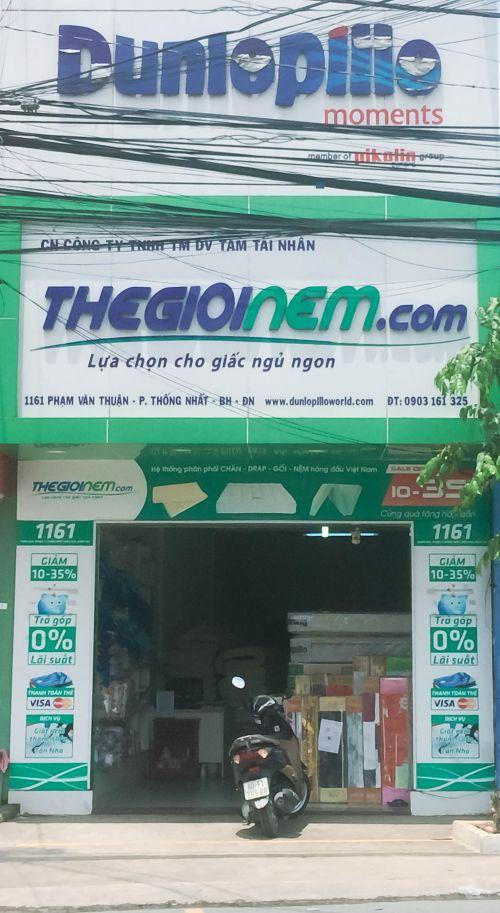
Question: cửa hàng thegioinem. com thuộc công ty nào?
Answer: cửa hàng thuộc công ty tâm tài nhân